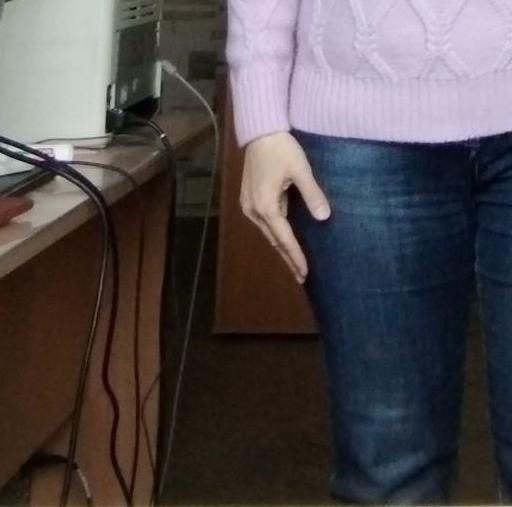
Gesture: no_gesture